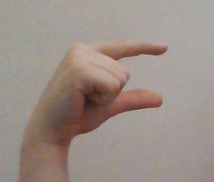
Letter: dal